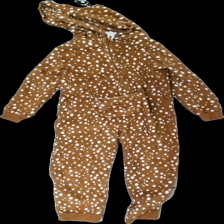
View: front
Type: Pajamas
Category: Children
Brand: H&M
Colors: Brown, White, Black
Material: 100% polyester
Pattern: Dots
Cut: Regular, Long
Size: 122
Season: All
Price range: 50-100
Recommended usage: Reuse